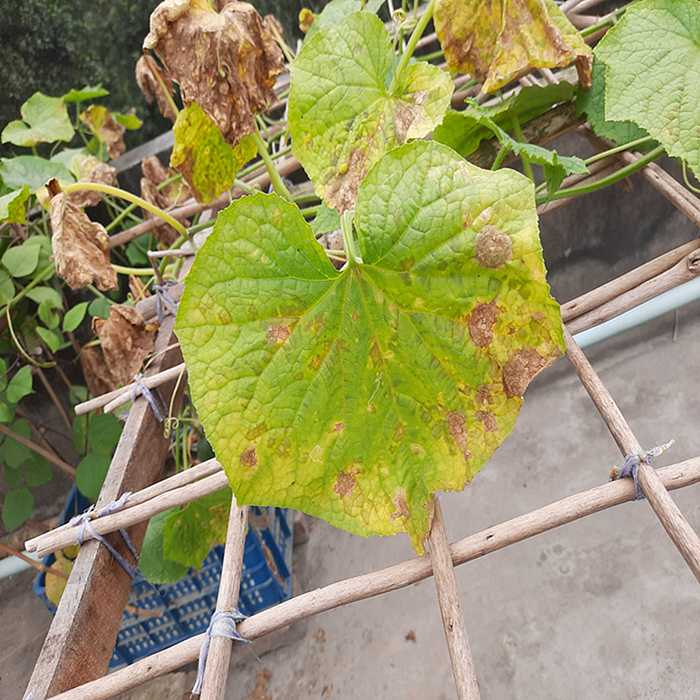
Plant: Cucumber
Label: Anthracnose lesions